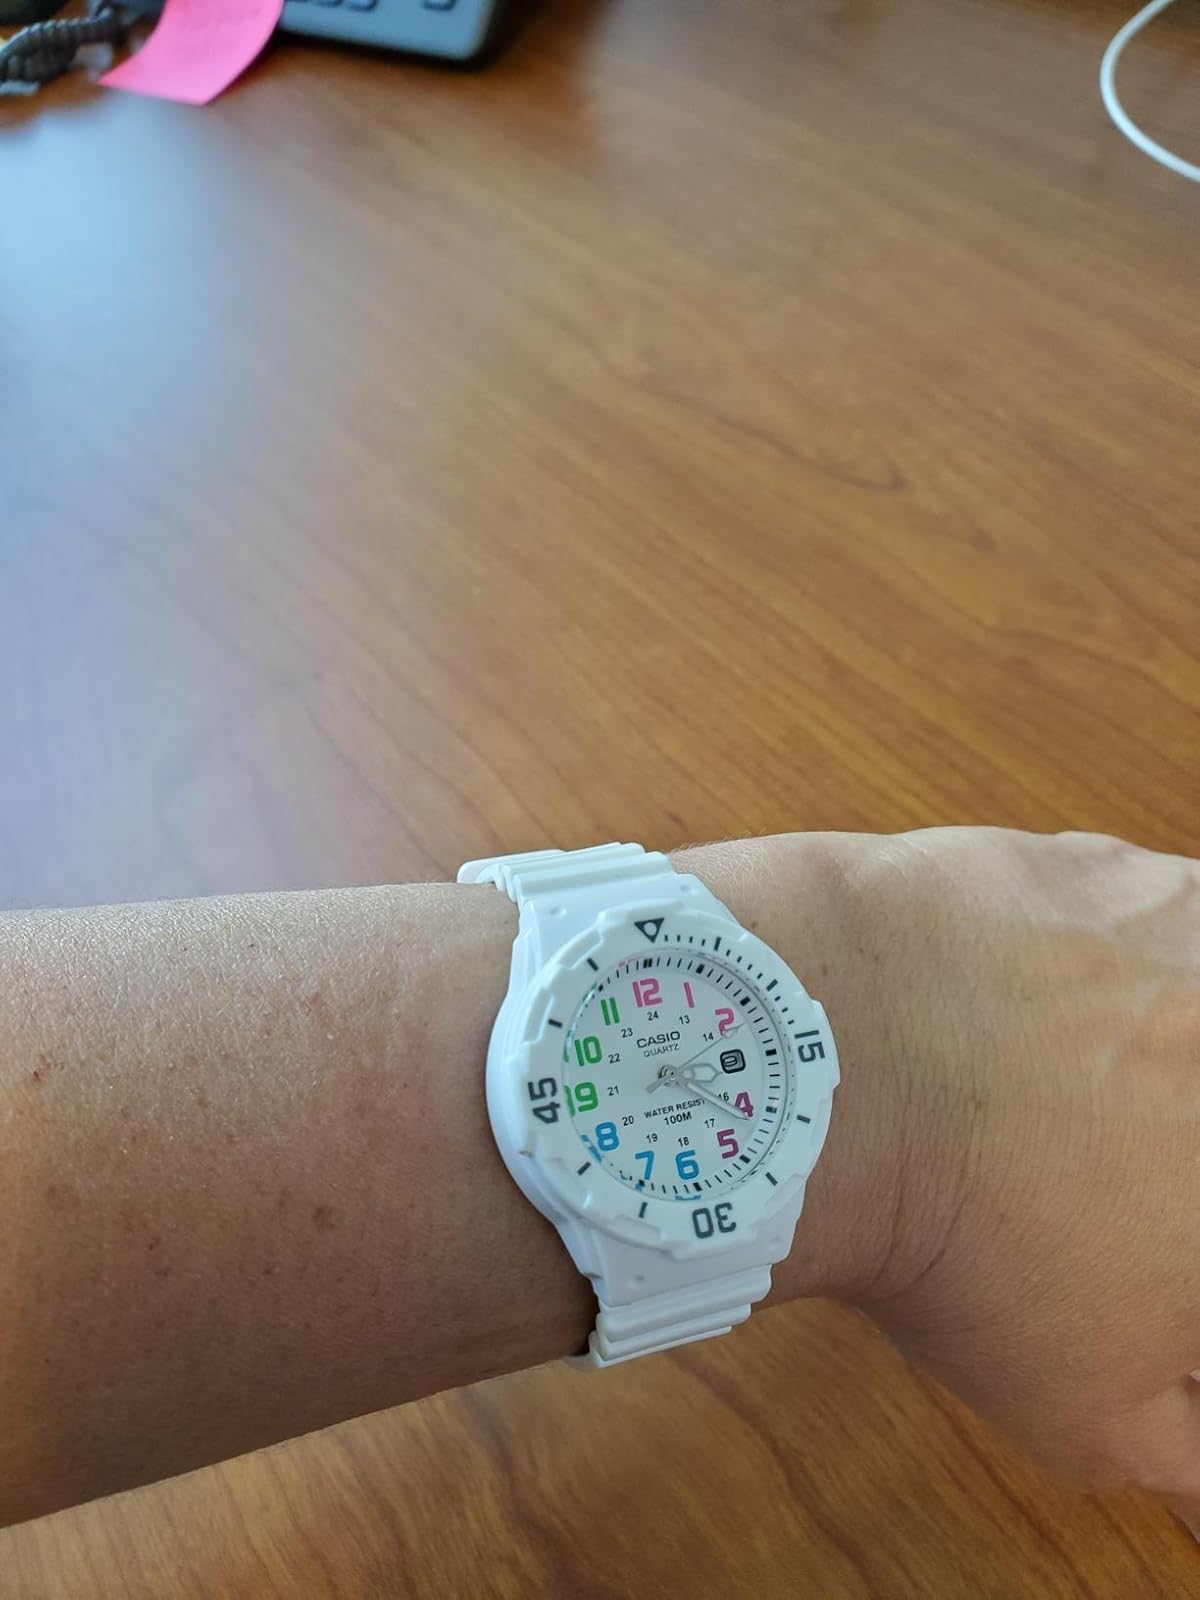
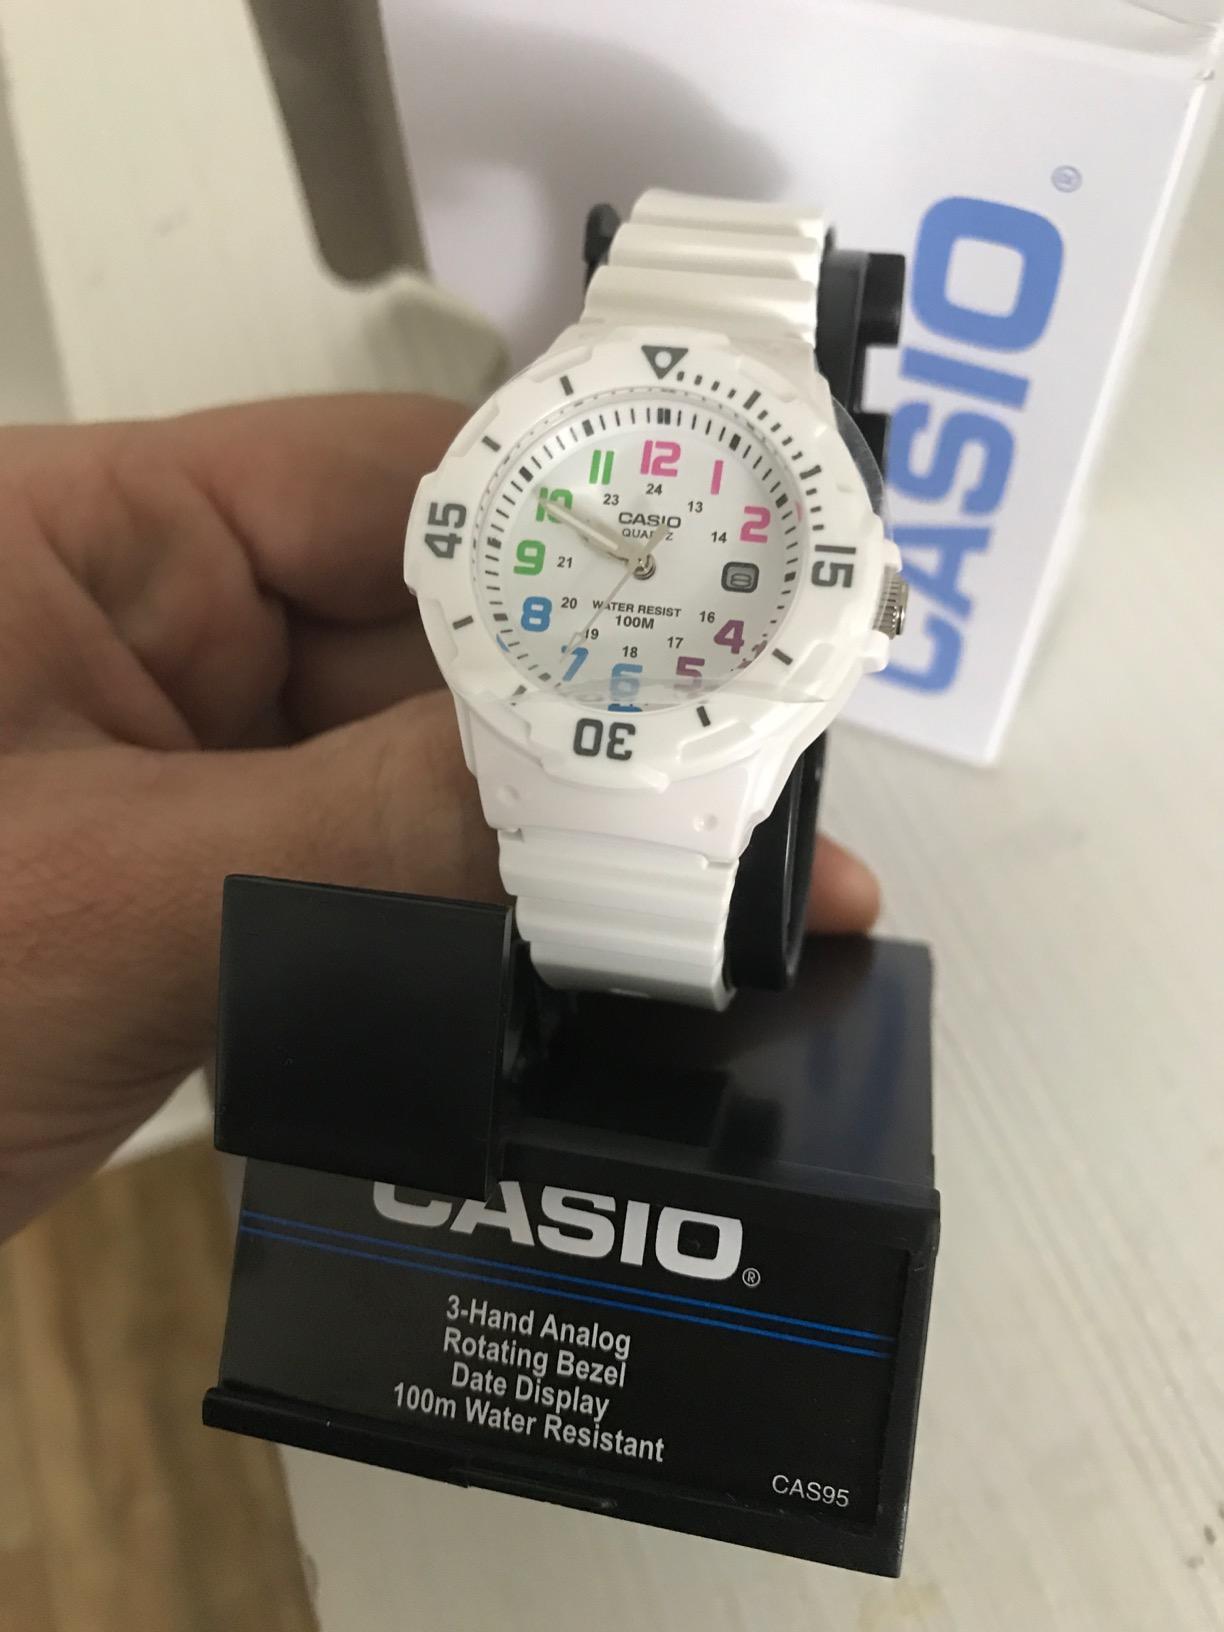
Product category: accessories_watch
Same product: yes